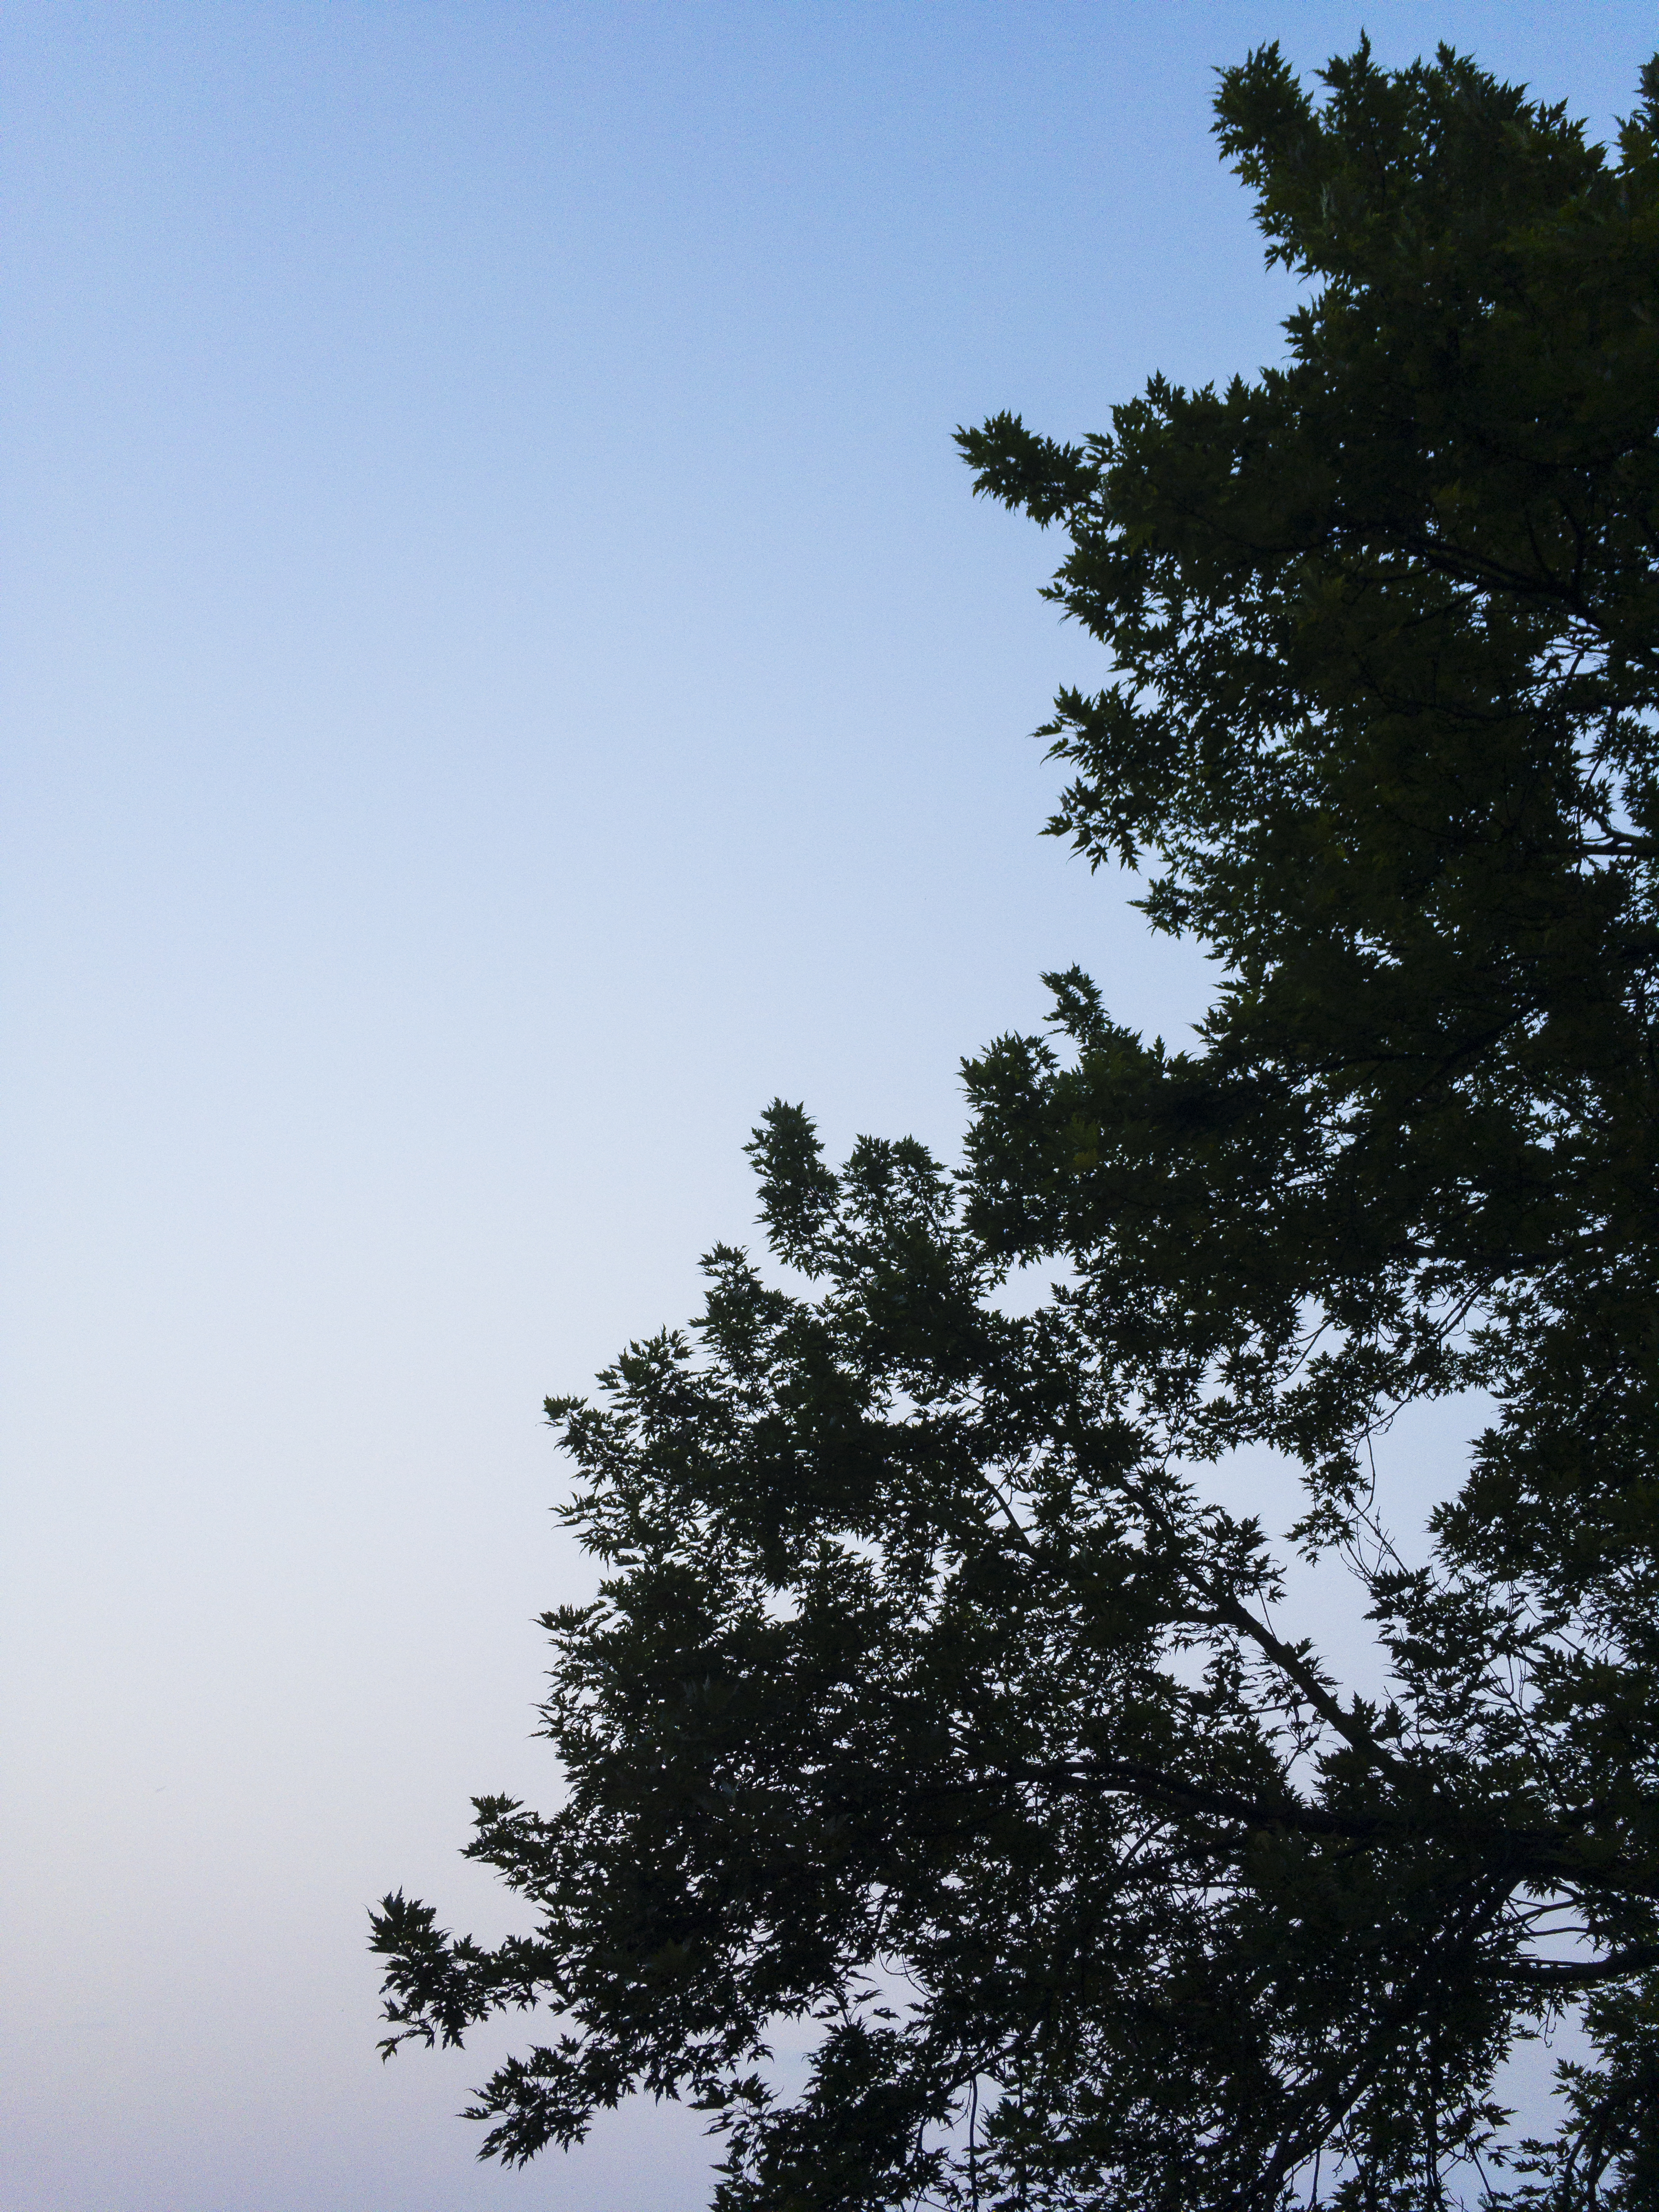
sky, branch, natural landscape, twig, cloud, tree, woody plant, Tints and shades, cumulus, trunk, temperate broadleaf and mixed forest, forest, conifer, meteorological phenomenon, landscape, evergreen, tropical and subtropical coniferous forests, electric blue, monochrome photography, plant stem, pine family, evening, silhouette, pine, monochrome